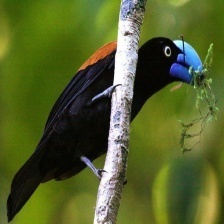
Species: HELMET VANGA
Scientific name: EURYCEROS PREVOSTII